Education in South Korea

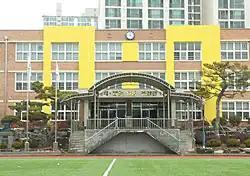
Front Entrance of Daehyun Elementary School in Ulsan

After Gwangbokjeol and Korea's liberation from Japan, the government began to study and discuss a new philosophy of education. The new educational philosophy was created under the United States Army Military Government in Korea (USAMGIK), with a focus on democratic education. The new system attempted to make education available to all students equally and make the educational administration more self-governing. It emphasized a decentralized system under local and community control in order to maintain education's separation from politics. Specific policies included re-educating teachers, teaching adults to read and write, restoration of the Korean language for technical terminology, and expansion of various educational institutions.